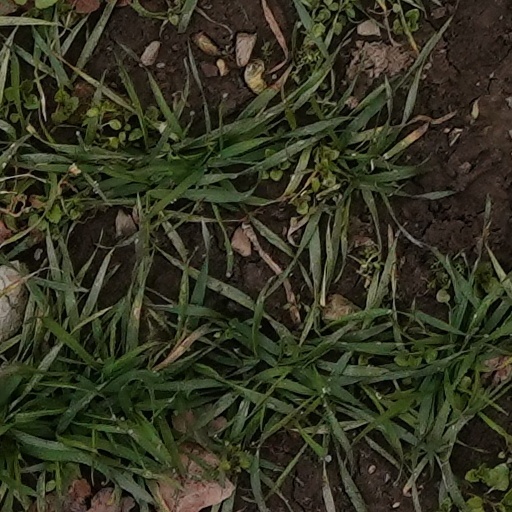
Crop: wheat